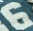
Number: 6